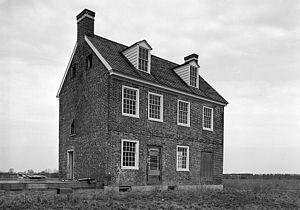
Maison Isaac Spencer, également connue sous le nom de maison en brique de Chesterville, magasin Goodings et maison Salter, Chesterville, comté de Kent, Maryland, États-Unis This is an image of a place or building that is listed on the National Register of Historic Places in the United States of America. Its reference number is 79001139